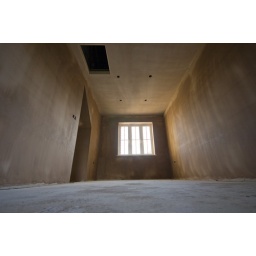
View of the plastered walls (still drying) from the floor near the door